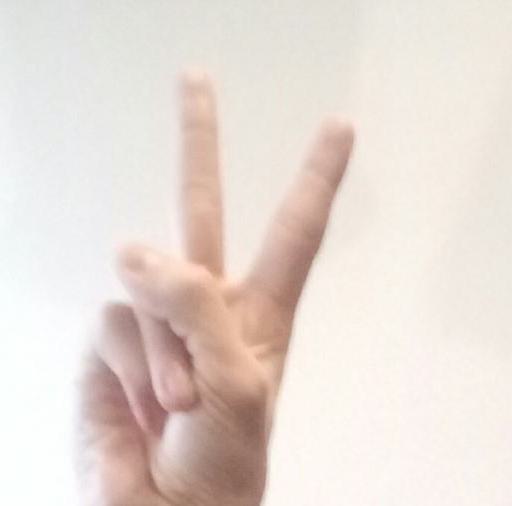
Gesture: peace